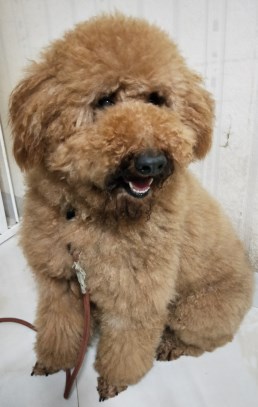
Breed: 2925-n000114-toy_poodle